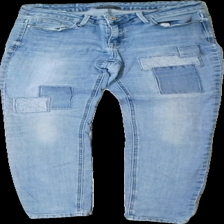
View: front
Type: Jeans
Category: Ladies
Brand: Not in the list
Brand text on label: yessica
Colors: Blue
Material: 100% bomull
Pattern: Other
Cut: Tight
Size: 38
Stains: Minor
Damage: sliten stretch och urtvättat
Damage location: top center
Damage 2: slitna sömmar
Damage 2 location: middle right
Price range: <50
Recommended usage: Export
Description: ljusblåa jeans med slitningar